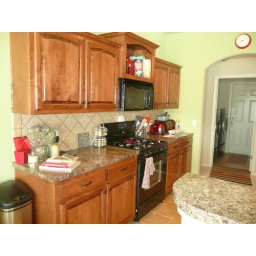
New cabinet knobs in the kitchen